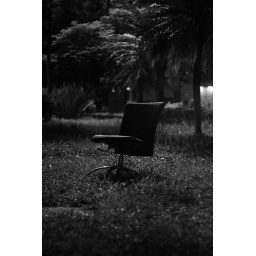
Stumbled upon this old chair, sitting in the grass in the middle of the night. Hm.